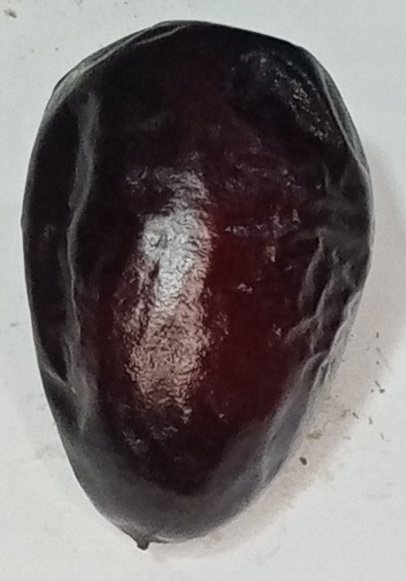
Variety: kupro
Size: large
Grade: grade-2